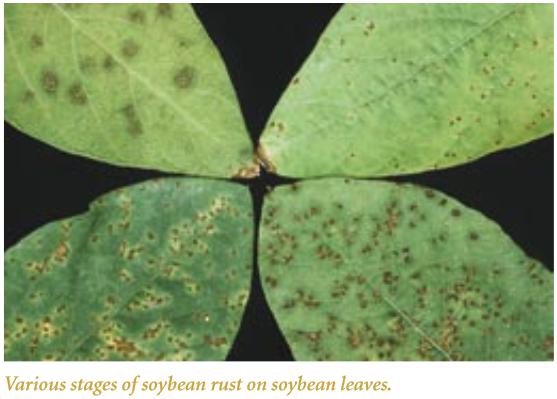
Plant: Soybean
Disease: bean rust